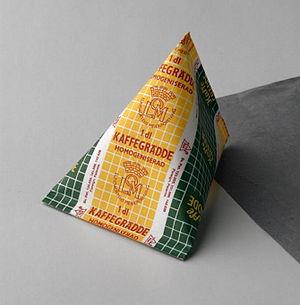
La crème est un produit laitier, un concentré issu du lait riche en matière grasse. Elle est obtenue soit mécaniquement par centrifugation, soit naturellement par décantation du lait cru. La matière grasse de la crème est le beurre.
Un berlingot est un emballage de forme tétraédrique utilisé pour contenir et protéger différents types de liquides, permettant leur manutention et leur acheminement.